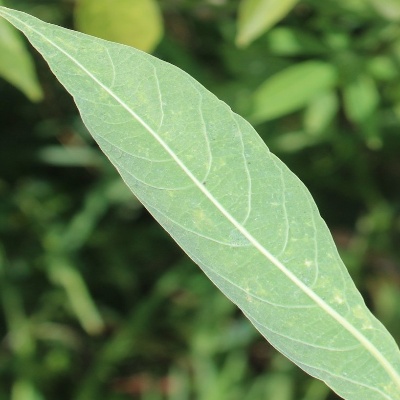
Crop: Cassava
Condition: green mite